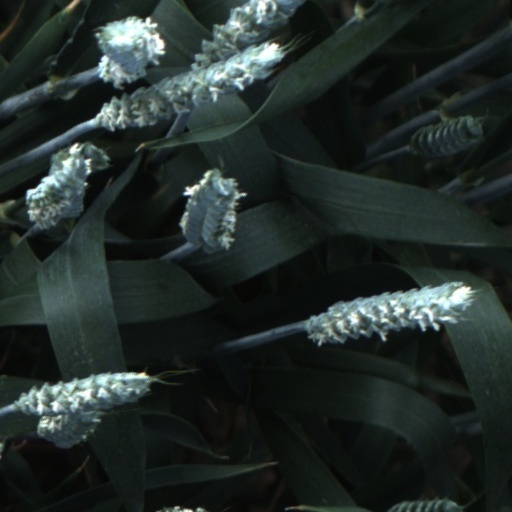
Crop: wheat